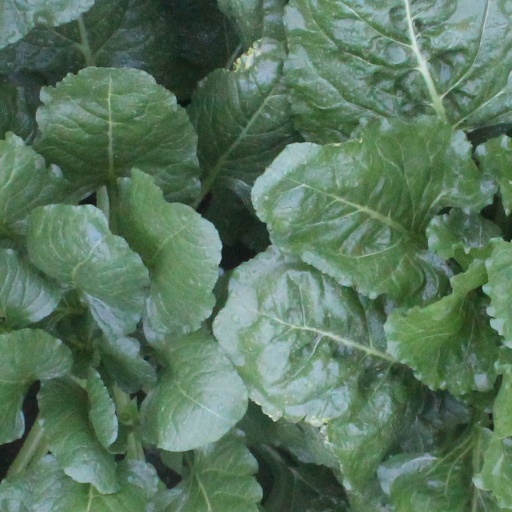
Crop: sugar beet